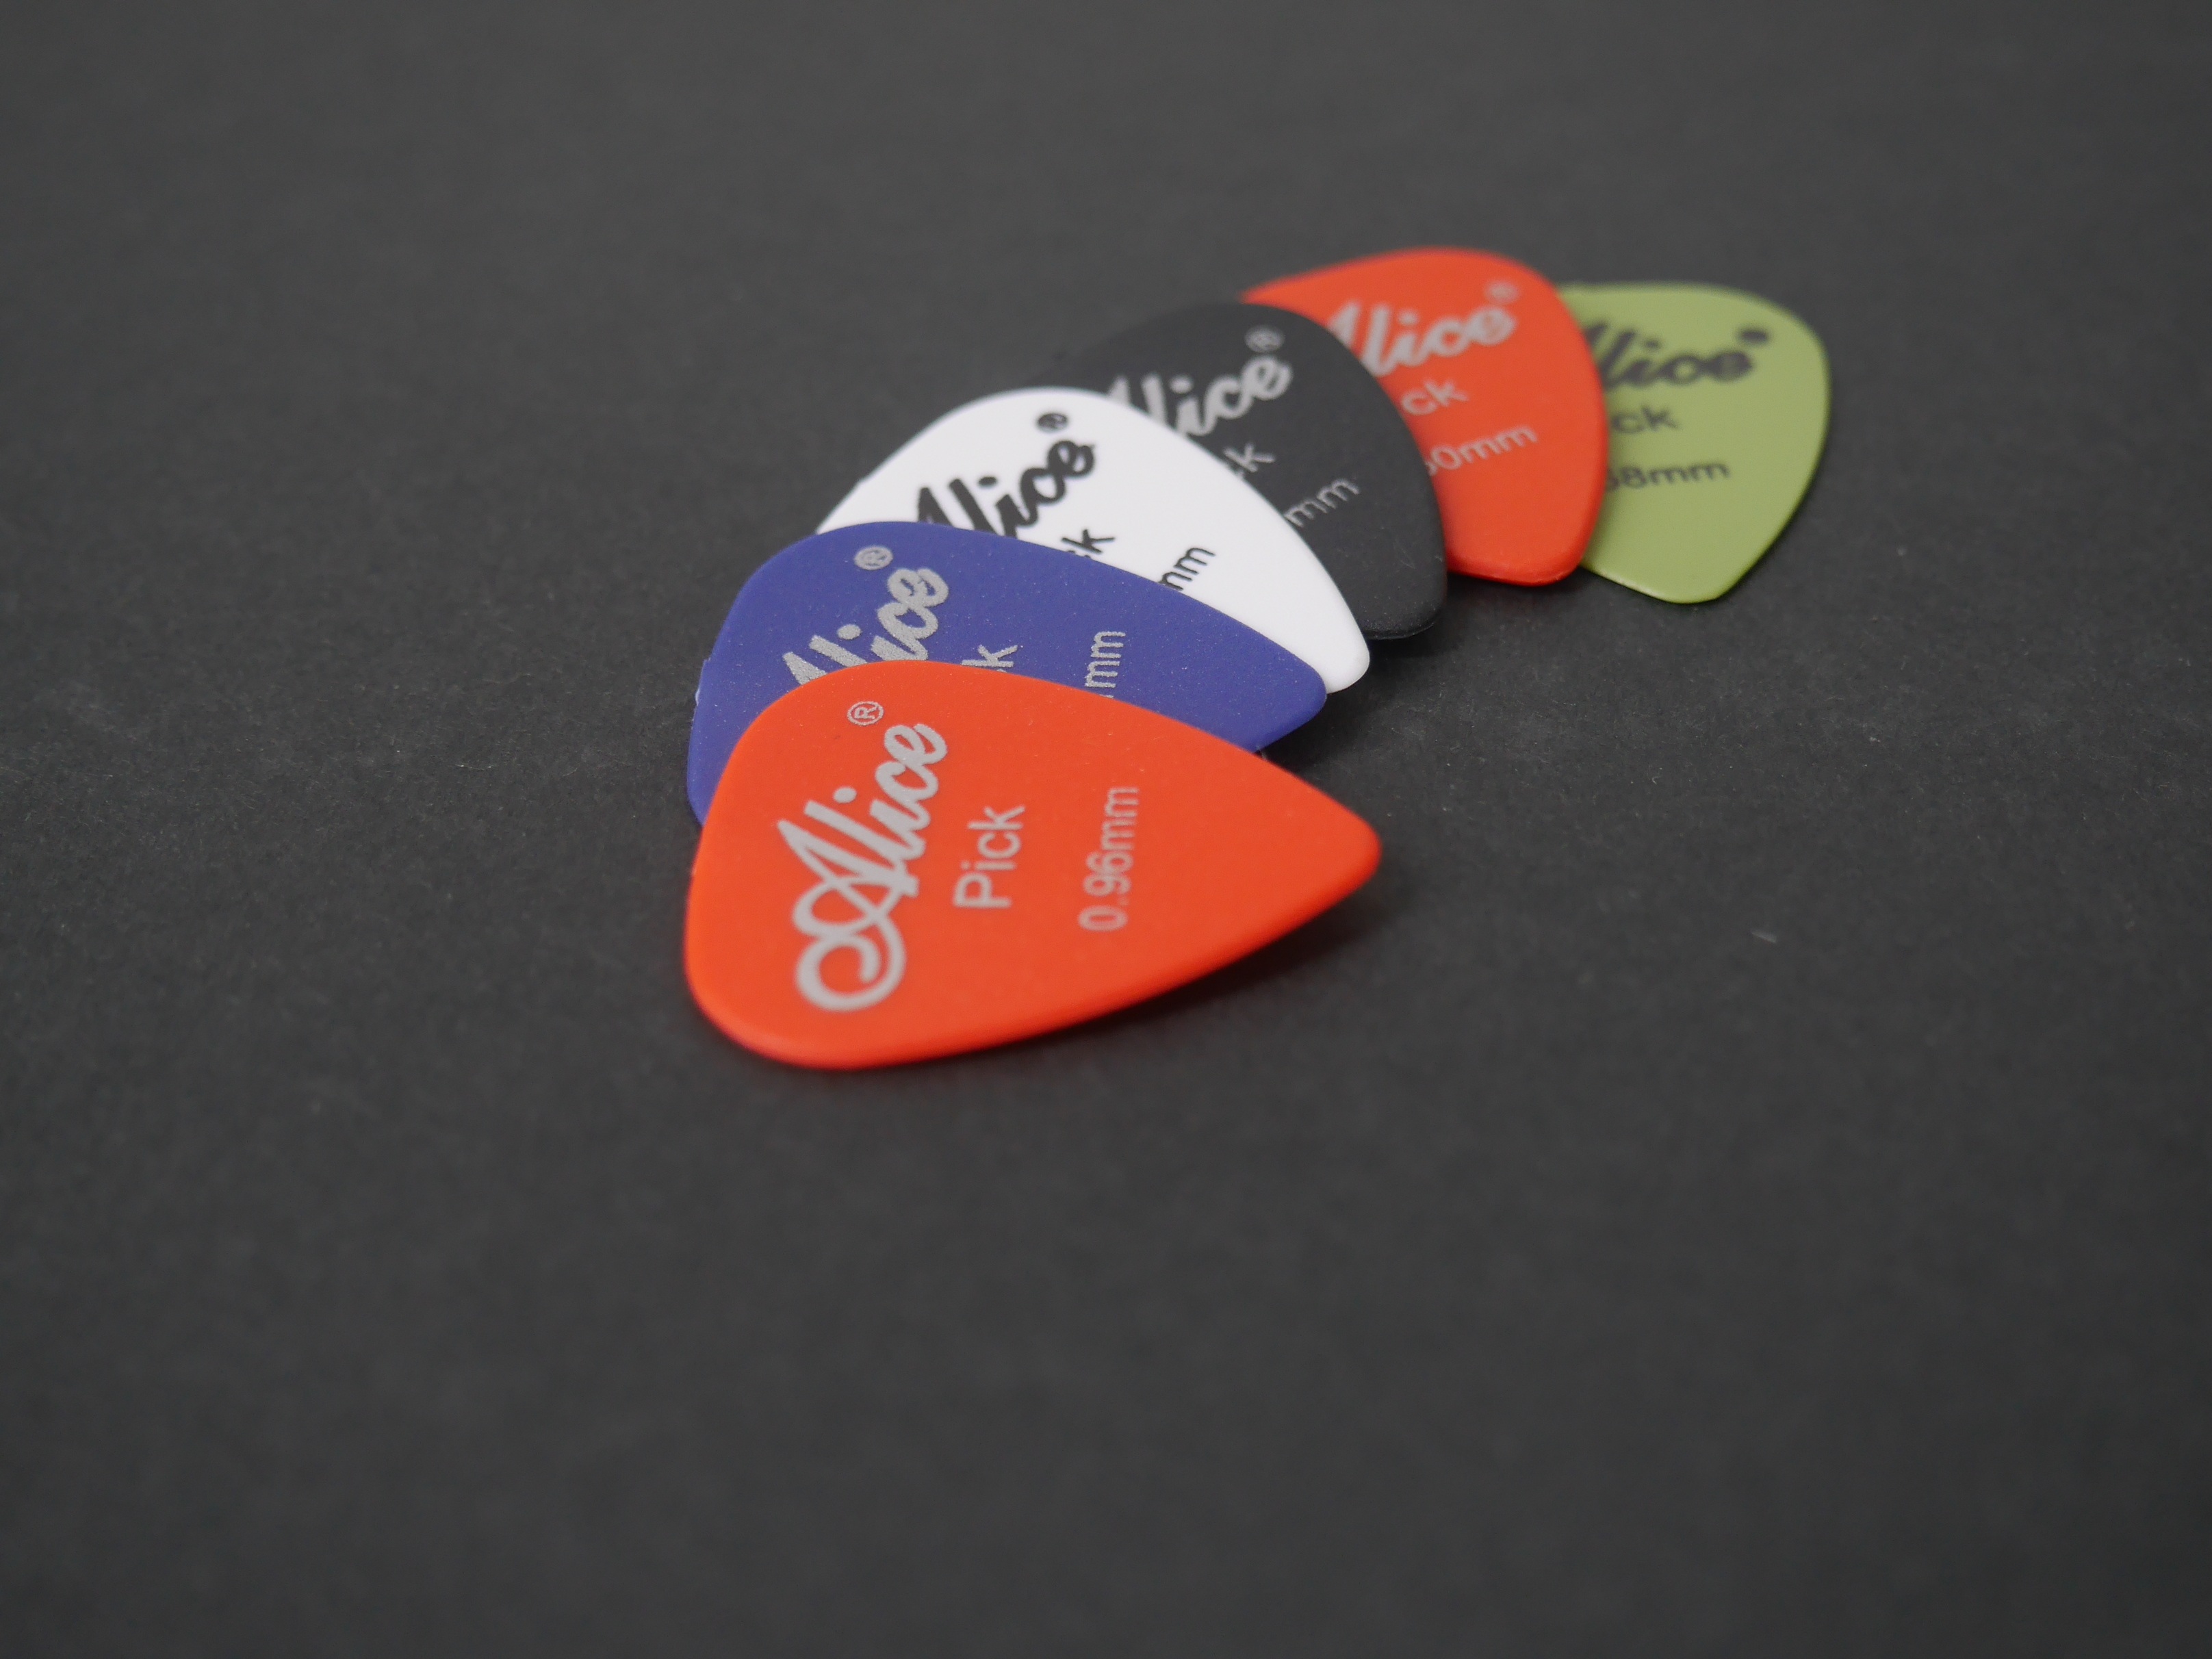
music, number, label, brand, font, logo, music accessories, guitar pick